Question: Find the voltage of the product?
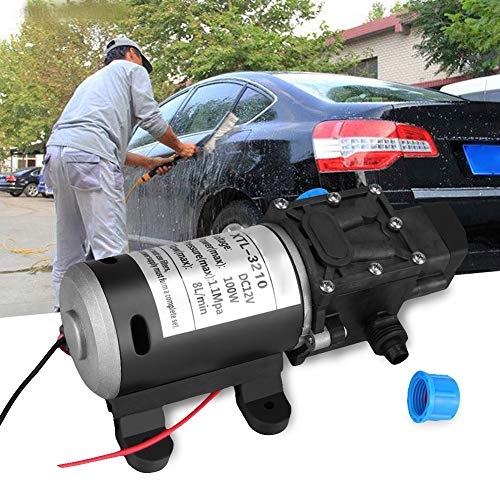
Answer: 12.0 volt